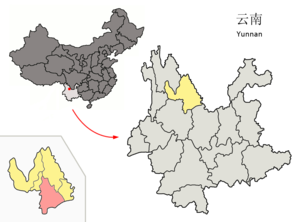
Le xian de Yongsheng est un district administratif de la province du Yunnan en Chine. Il est placé sous la juridiction de la ville-préfecture de Lijiang.